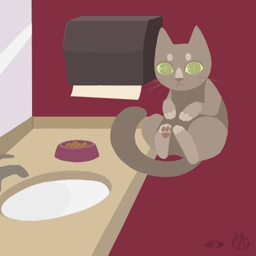
you walk into your bathroom and are surprised not to find a floating cat .